Johan Throne Holst

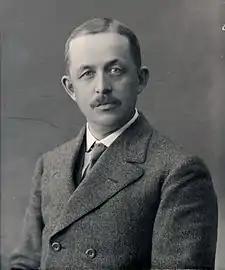
Johan Throne Holst

Johan Throne Holst (7 February 1868 – 13 February 1946), was a Norwegian industrialist and politician for the Liberal Left Party ("Frisinnede Venstre"). He was the founder of Marabou and CEO of Freia, now owned and operated by Mondelez International.